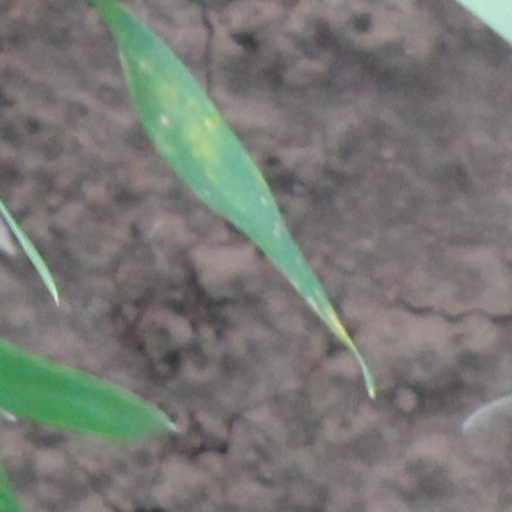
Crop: wheat